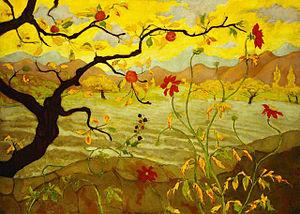
Pommier aux fruits rouges
Paul-Élie Ranson, né à Limoges le 29 mars 1861, et mort à Paris le 20 février 1909, est un artiste peintre et graveur nabi français.